Tomáš Berdych

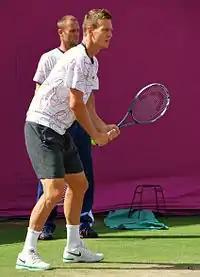
Berdych in 2012

Berdych won his first ATP tournament of 2012 at the 2012 Open Sud de France, defeating Gaël Monfils. This was Berdych's seventh career title and his fourth ATP World Tour 250 series title. This was followed by his reaching the semifinals at the 2012 ABN AMRO World Tennis Tournament, before falling to Juan Martín del Potro. At the 2012 BNP Paribas Open he beat Sergiy Stakhovsky and Andy Roddick, but then lost to Almagro. This was followed by another upset in the third round of the 2012 Sony Ericsson Open, losing to Grigor Dimitrov.